José Rivera Indarte

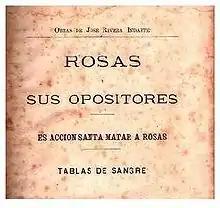
The "Blood Tables"

In 1843 the French firm Lafone & Co. hired Indarte to write an account of deaths caused in Argentina by the government of Rosas; the resulting document was known as the "Blood tables". The deal specified that he would be paid a penny for each death listed. The list included deaths caused by military actions of the unitarians (including Lavalle's invasion of Buenos Aires), soldiers shot during wartime because of mutiny, treason or espionage, victims of common crimes and even people who were still alive. He also listed NN deaths (unidentified people), and some entries were repeated more than once. He also blamed Rosas for the death of Facundo Quiroga. Indarte listed 480 deaths, and was paid with two Pound sterling (U$S 8.400 in modern prices). He tried to add to the list another 22.560 names, the number of deaths caused by military conflicts in Argentina from 1829 to that date, but the French refused to pay for them.